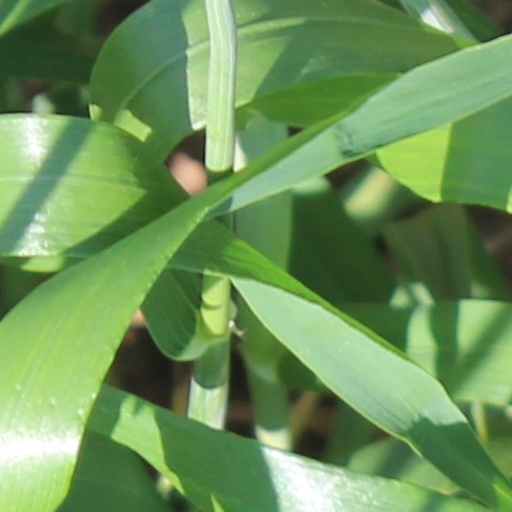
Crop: wheat